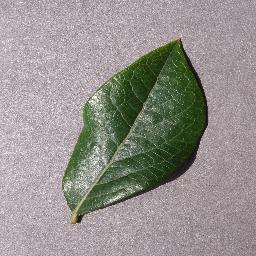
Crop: blueberry
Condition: healthy